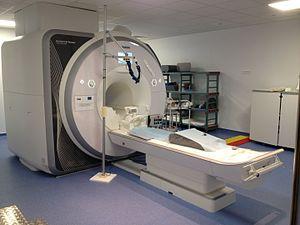
Photographie de l'IRM à 3 Tesla à NeuroSpin pour la recherche clinique.
NeuroSpin est un centre de neuroimagerie cérébrale par résonance magnétique nucléaire en champ intense. C’est une grande infrastructure de recherche visant à repousser les limites actuelles de l'imagerie cérébrale. Cette plateforme, unique en Europe, offre des ressources exceptionnelles à la communauté scientifique internationale comme l'a fait le CERN pour la recherche en physique nucléaire. Il intègre l’Institut d’Imagerie Biomédicale aux côtés de deux autres centres de recherche : le Service Hospitalier Frédéric Joliot présent à Orsay et MIRCen présent à Fontenay-aux-Roses.
On appelle gaz nobles, ou gaz rares, les éléments chimiques du groupe 18 du tableau périodique. Ce sont l'hélium ₂He, le néon ₁₀Ne, l'argon ₁₈Ar, le krypton ₃₆Kr, le xénon ₅₄Xe et le radon ₈₆Rn, ce dernier étant radioactif, avec une période de 3,8 jours pour le radon 222, son isotope le plus stable. Ils forment une famille d'éléments chimiques très homogène de gaz monoatomiques incolores et inodores chimiquement très peu réactifs, voire totalement inertes pour les deux plus légers — hormis dans des conditions très particulières. L'oganesson ₁₁₈Og, découvert au début du XXIᵉ siècle, prolonge le 18ᵉ groupe, mais ses propriétés chimiques sont encore trop largement méconnues pour pouvoir le ranger dans une quelconque famille ; les effets relativistes d'un noyau atomique très chargé sur son cortège électronique pourraient en altérer suffisamment les propriétés, de sorte que cet élément, qui serait probablement solide et non gazeux, ne serait plus nécessairement un gaz noble.